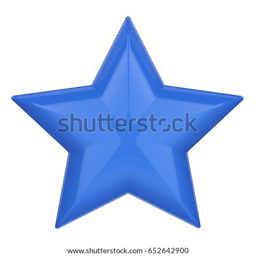
3d illustration blue star on a white background